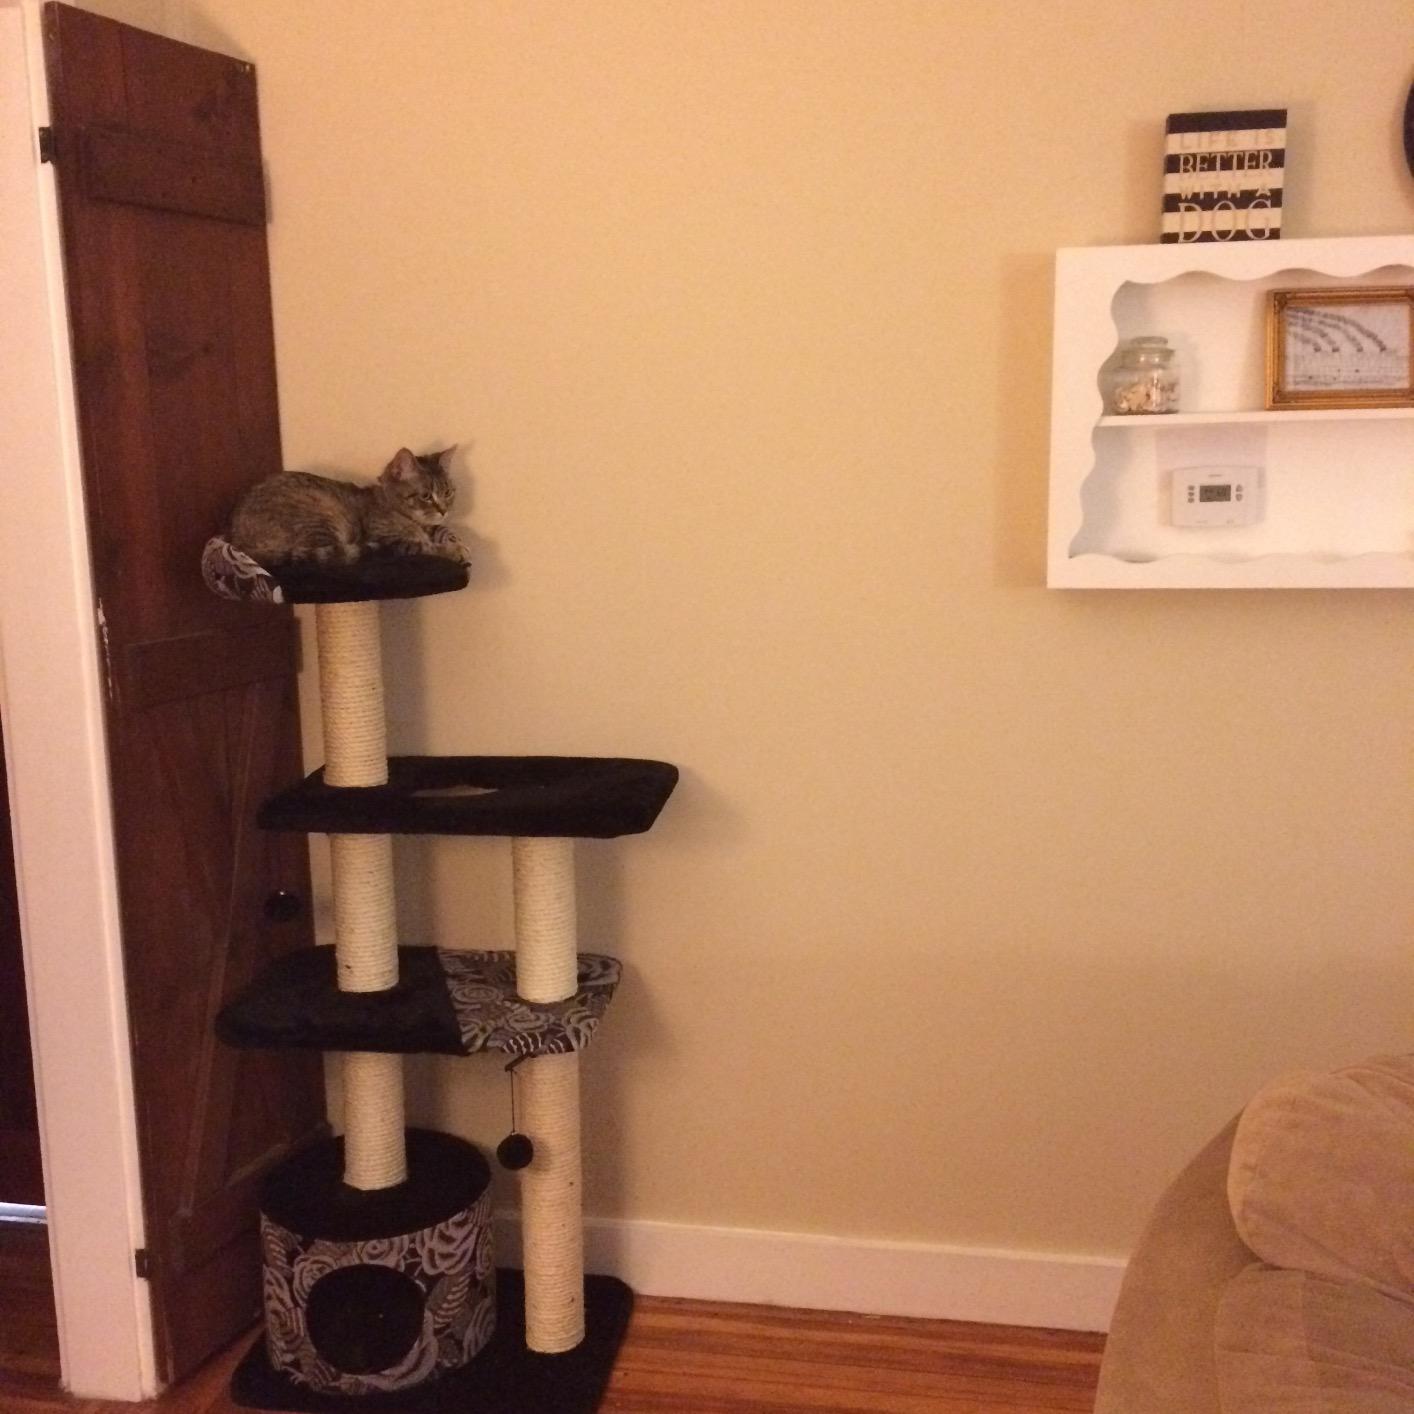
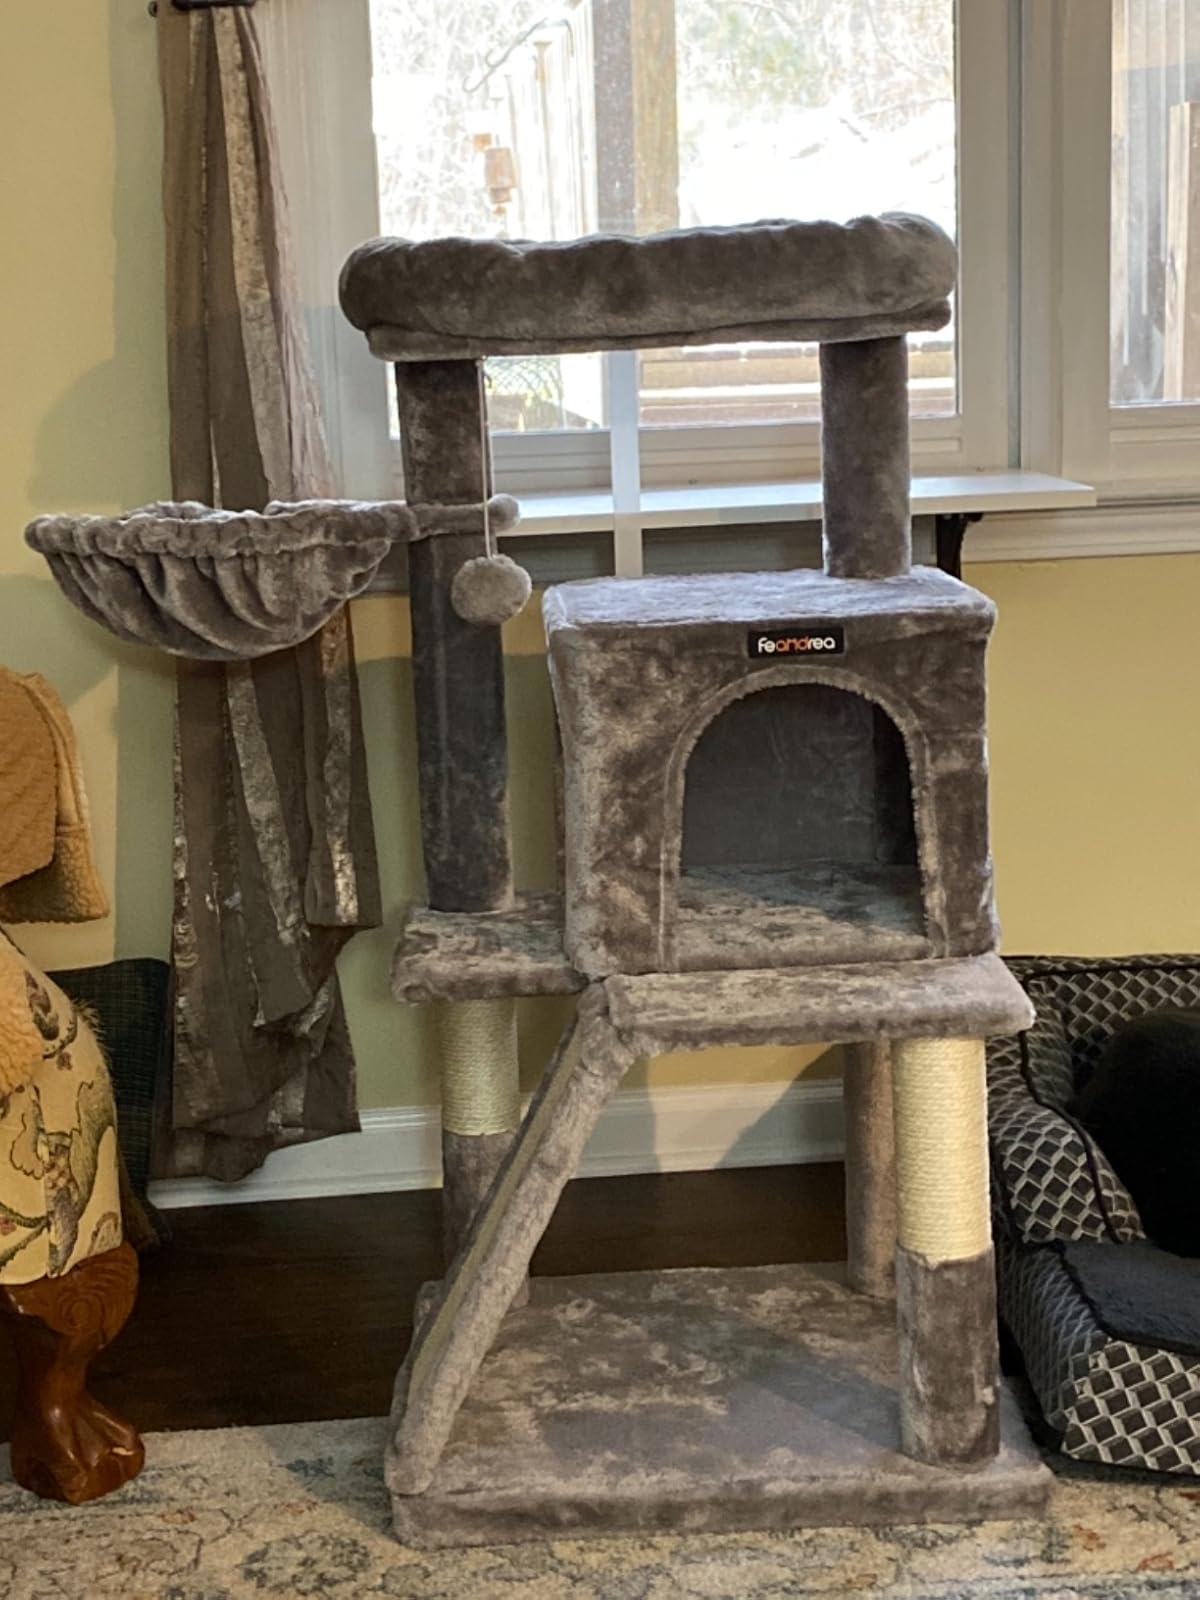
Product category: items_cat tree
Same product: no